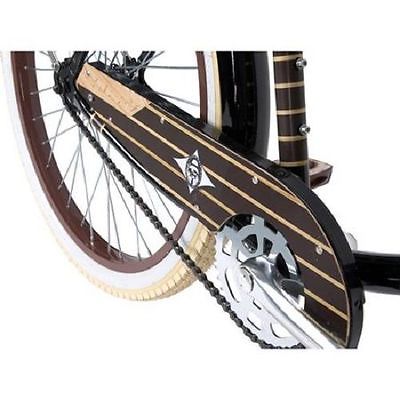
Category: bicycle